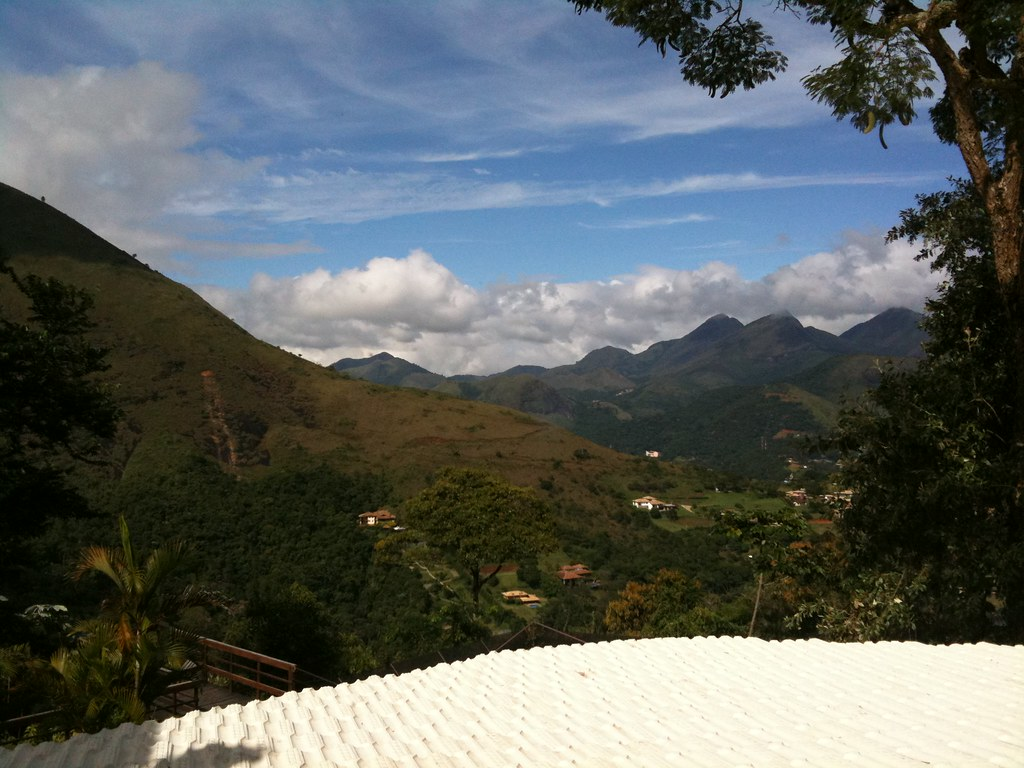
Fire: no
Smoke: no